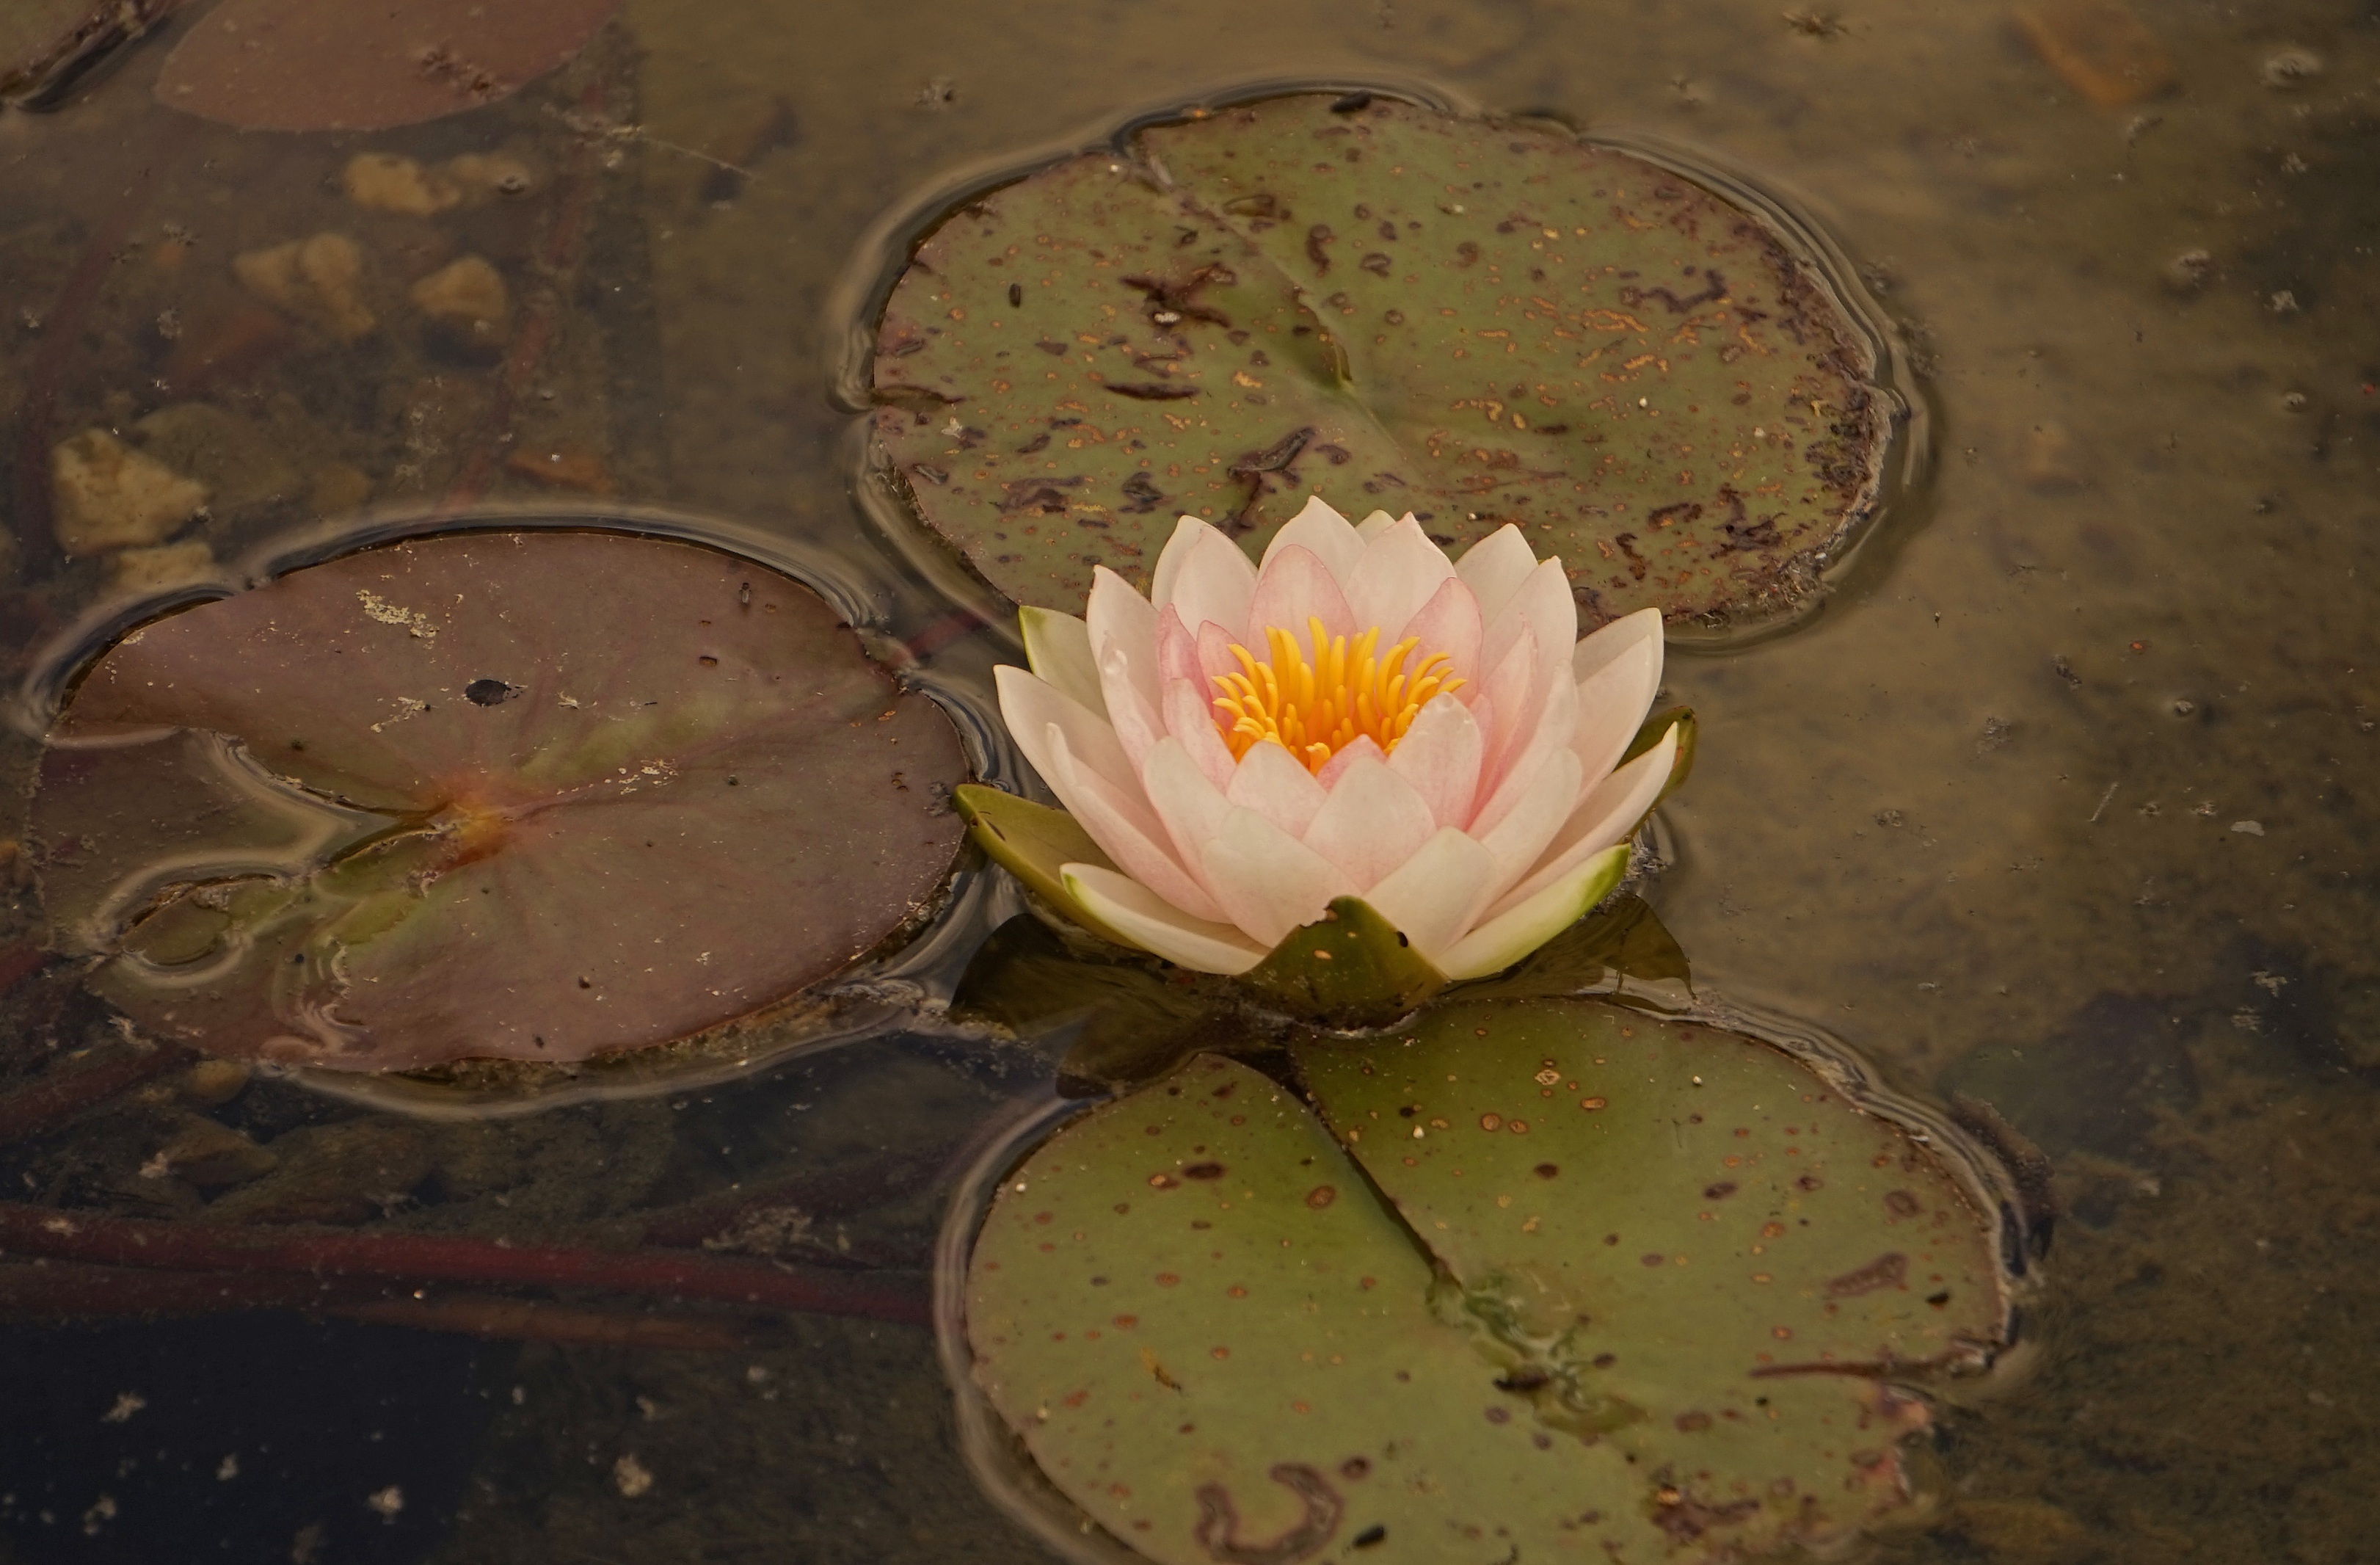
cactus, plant, leaf, flower, petal, pond, botany, aquatic plant, flora, water lily, bud, lake rose, flowering plant, pink water lily, land plant